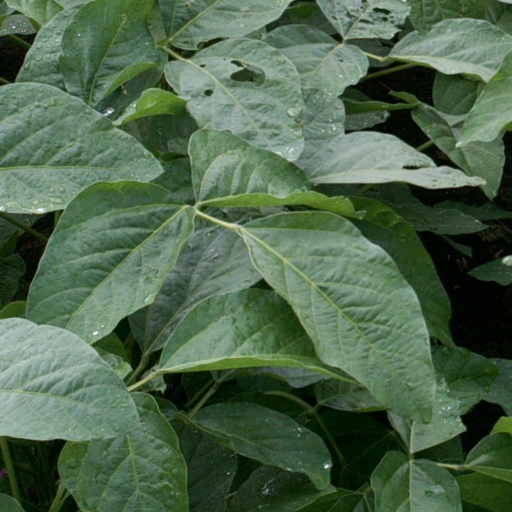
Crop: soybean